Answer in natural language. Considering the relative positions, is brown square dining table (marked C) above or below scenic landscape wall decor photo (marked B)? Choose between the following options: above or below
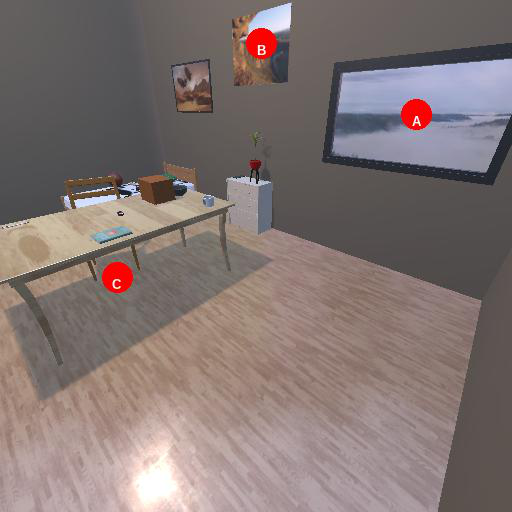
<answer>below</answer>